Sevkabel Port

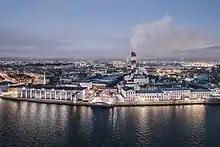
Winter view of Sevkabel Port from the Gulf of Finland

In 2017, the management of the factory decided to upgrade the area and make it a public site in Saint Petersburg with access to the sea. The industrial area gradually developed into a cultural and business space. As part of the production modernization, the Sevkabel factory has moved its capacities to its shops at Kozhevennaya 39, thus freeing up 20% of its total space for the creation of a cultural and business project.